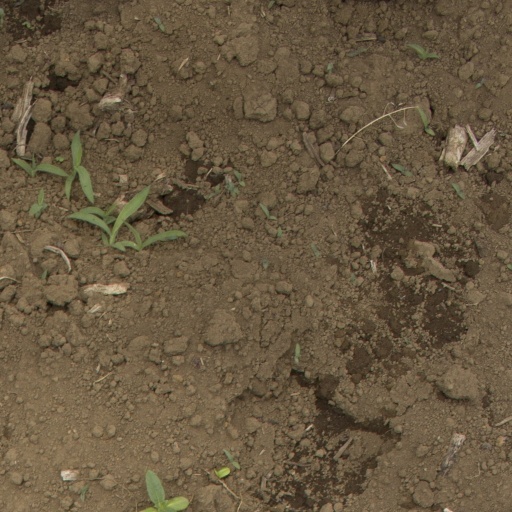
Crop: Jerusalem artichoke